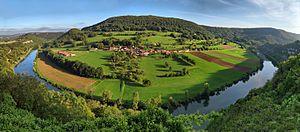
La boucle du Doubs à Esnans vue depuis le belvédère du saut de Gamache
Le Doubs est une rivière française et suisse traversant trois départements de la région Bourgogne-Franche-Comté : le Doubs auquel il a donné son nom, le Jura et la Saône-et-Loire, ainsi que les cantons suisses de Neuchâtel et du Jura. C'est le principal affluent de la Saône et par conséquent un sous-affluent du Rhône.
Esnans est une commune française située dans le département du Doubs, en région Bourgogne-Franche-Comté.
Fourbanne est une commune française située dans le département du Doubs en région Bourgogne-Franche-Comté. Les habitants se nomment les Fourbanniers et Fourbannières.